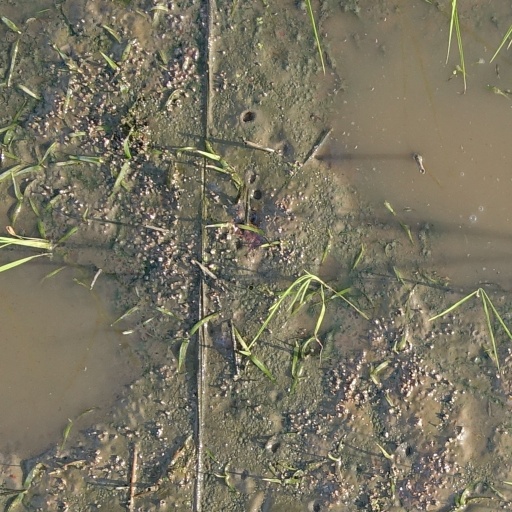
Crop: rice